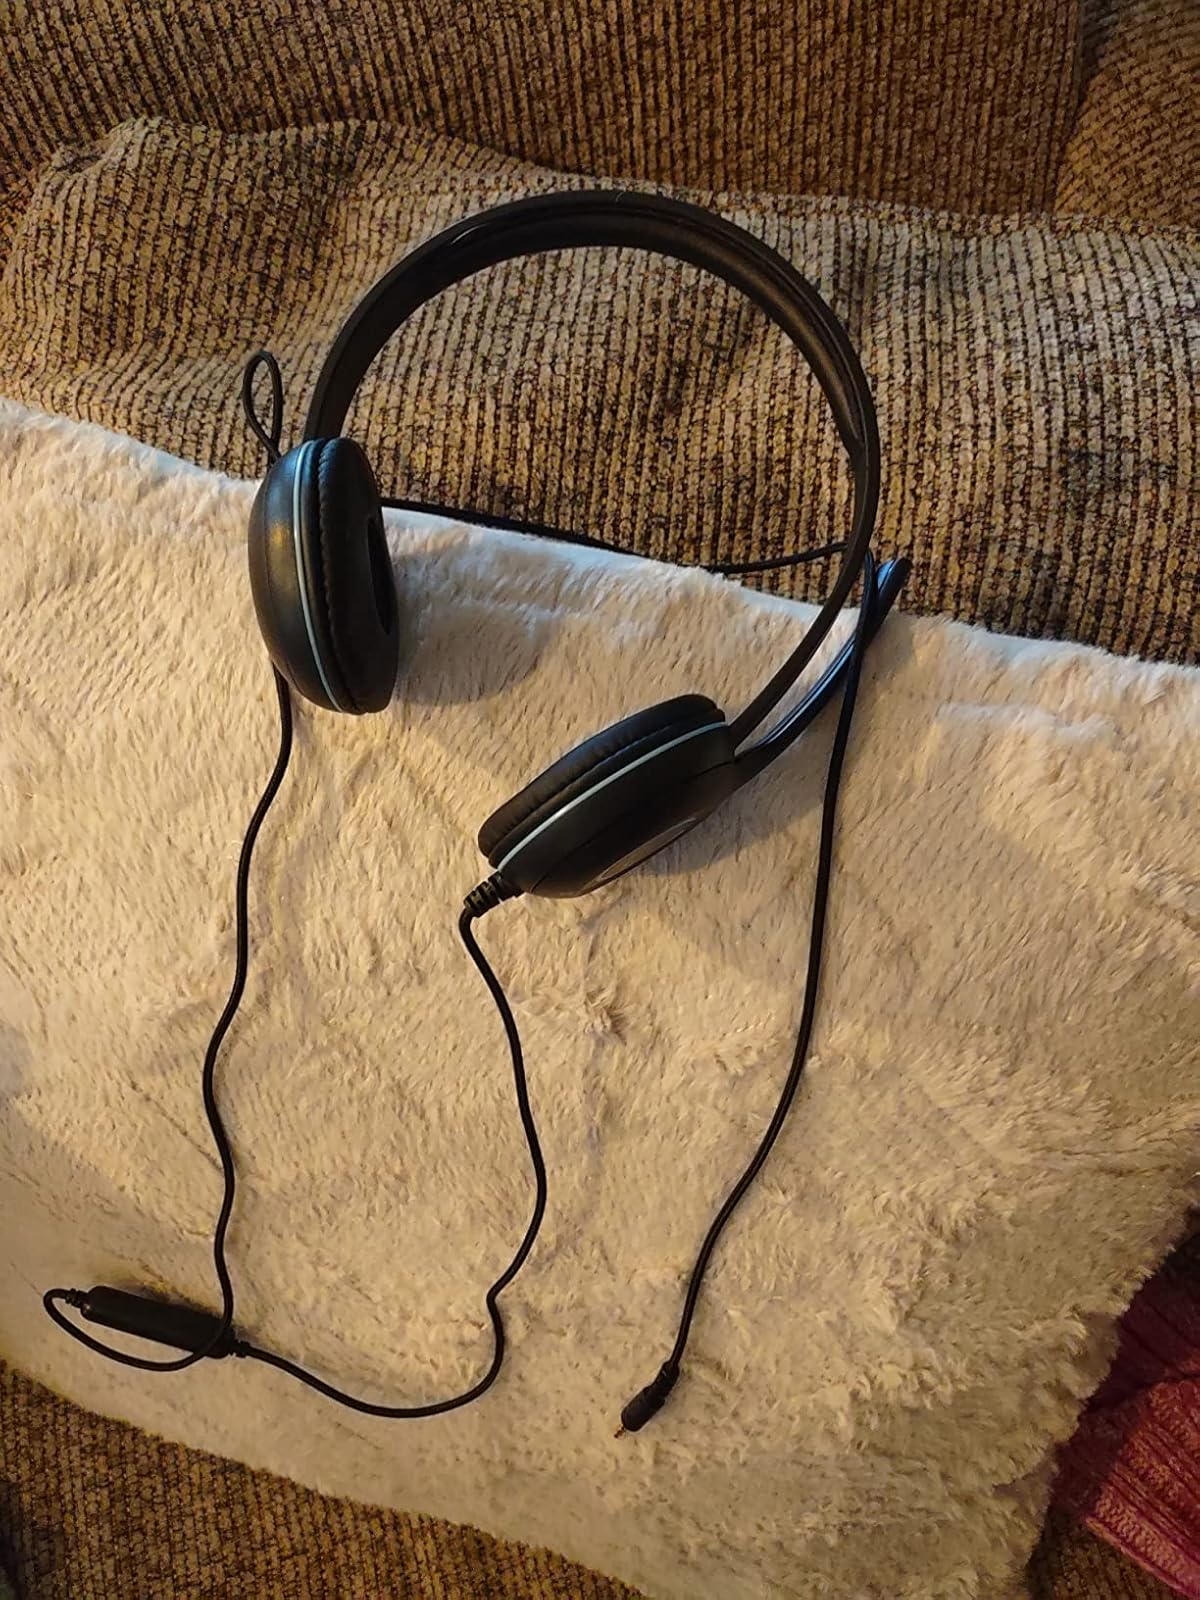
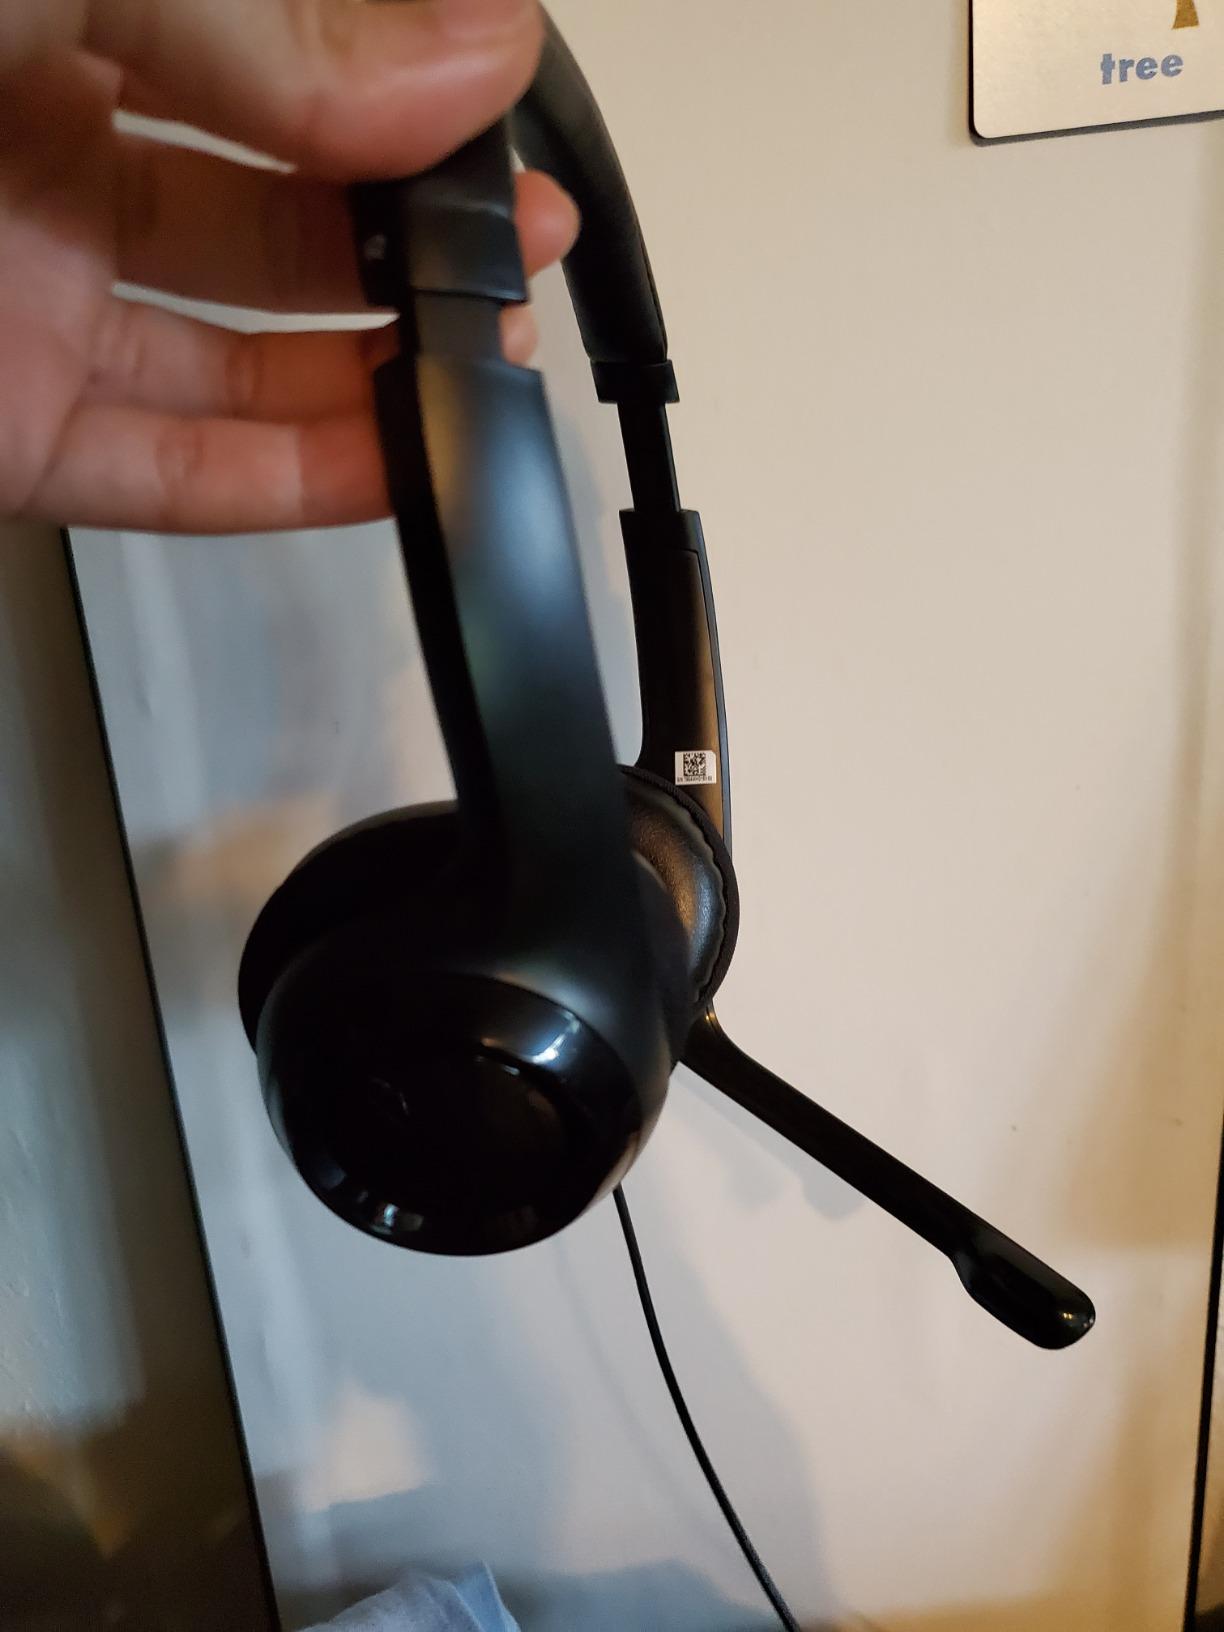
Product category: headphones
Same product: no